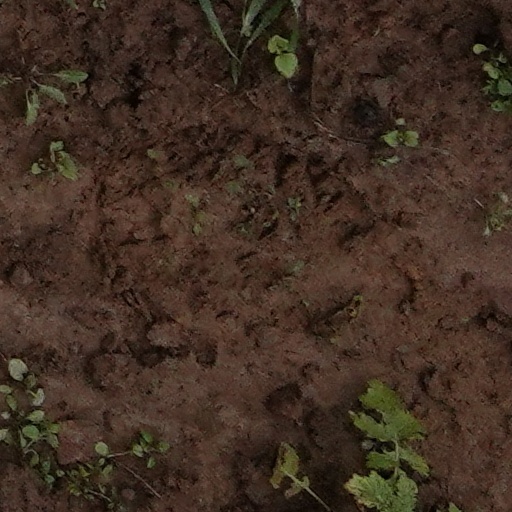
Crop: wheat